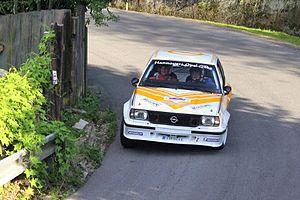
Le Rallye Sanremo 1981, disputé du 5 au 10 octobre 1981, est la quatre-vingt-dix-septième manche du championnat du monde des rallyes courue depuis 1973, et la dixième manche du championnat du monde des rallyes 1981.
Le Rallye Sanremo 1980, disputé du 6 au 12 octobre 1980, est la quatre-vingt-quatrième manche du championnat du monde des rallyes courue depuis 1973, et la neuvième manche du championnat du monde des rallyes 1980.